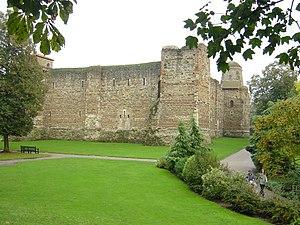
Le château de Colchester est un château situé dans la ville anglaise de Colchester, Essex. Il est un exemple de château fort normand quasiment achevé. Il s'agit d'un monument classé Grade I.
L'art roman en Angleterre est introduit par le roi Édouard le Confesseur à l'abbaye de Westminster consacrée en 1065. La conquête normande de l'Angleterre de 1066 et l'invasion entraînent la naissance d'un art roman anglais qu'il ne faut pas confondre avec celui s'épanouissant en Normandie continentale. Guillaume le Conquérant devenu roi d'Angleterre organise ce pays et en retire de grandes richesses qui financent de nombreux chantiers en Normandie et en Angleterre où de nombreux religieux normands sont mis à la tête d'importants diocèses. L'influence normande, forte après l'invasion, intègre progressivement la culture anglo-saxonne.
L'architecture romane est le premier grand style créé au Moyen Âge en Europe après le déclin de la civilisation gréco-romaine. Son développement est pleinement établi vers 1060 mais les premiers signes de mutation sont différents suivant les régions et il n'y a pas de consensus sur une date des débuts qui vont du VIᵉ au XIᵉ siècle. L'architecture gothique est le style qui lui succède progressivement à partir du XIIe siècle.Le dynamisme monastique, de profondes aspirations religieuses et morales, la spiritualité des routes de pèlerinages dans une Europe rendue à la paix président à la naissance de l'art roman et contribuent à en faire un style vraiment neuf et doué d'une profonde originalité. La volonté de libérer l'Église de la tutelle de pouvoirs séculiers, les croisades, la reconquête chrétienne en Espagne avec l'effondrement du califat de Cordoue, la disparition du mécénat royal ou princier font de l'art roman l'art de toute la chrétienté médiévale.